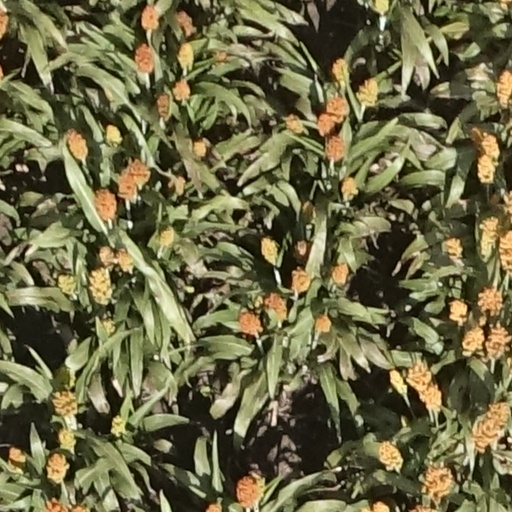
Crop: sorghum